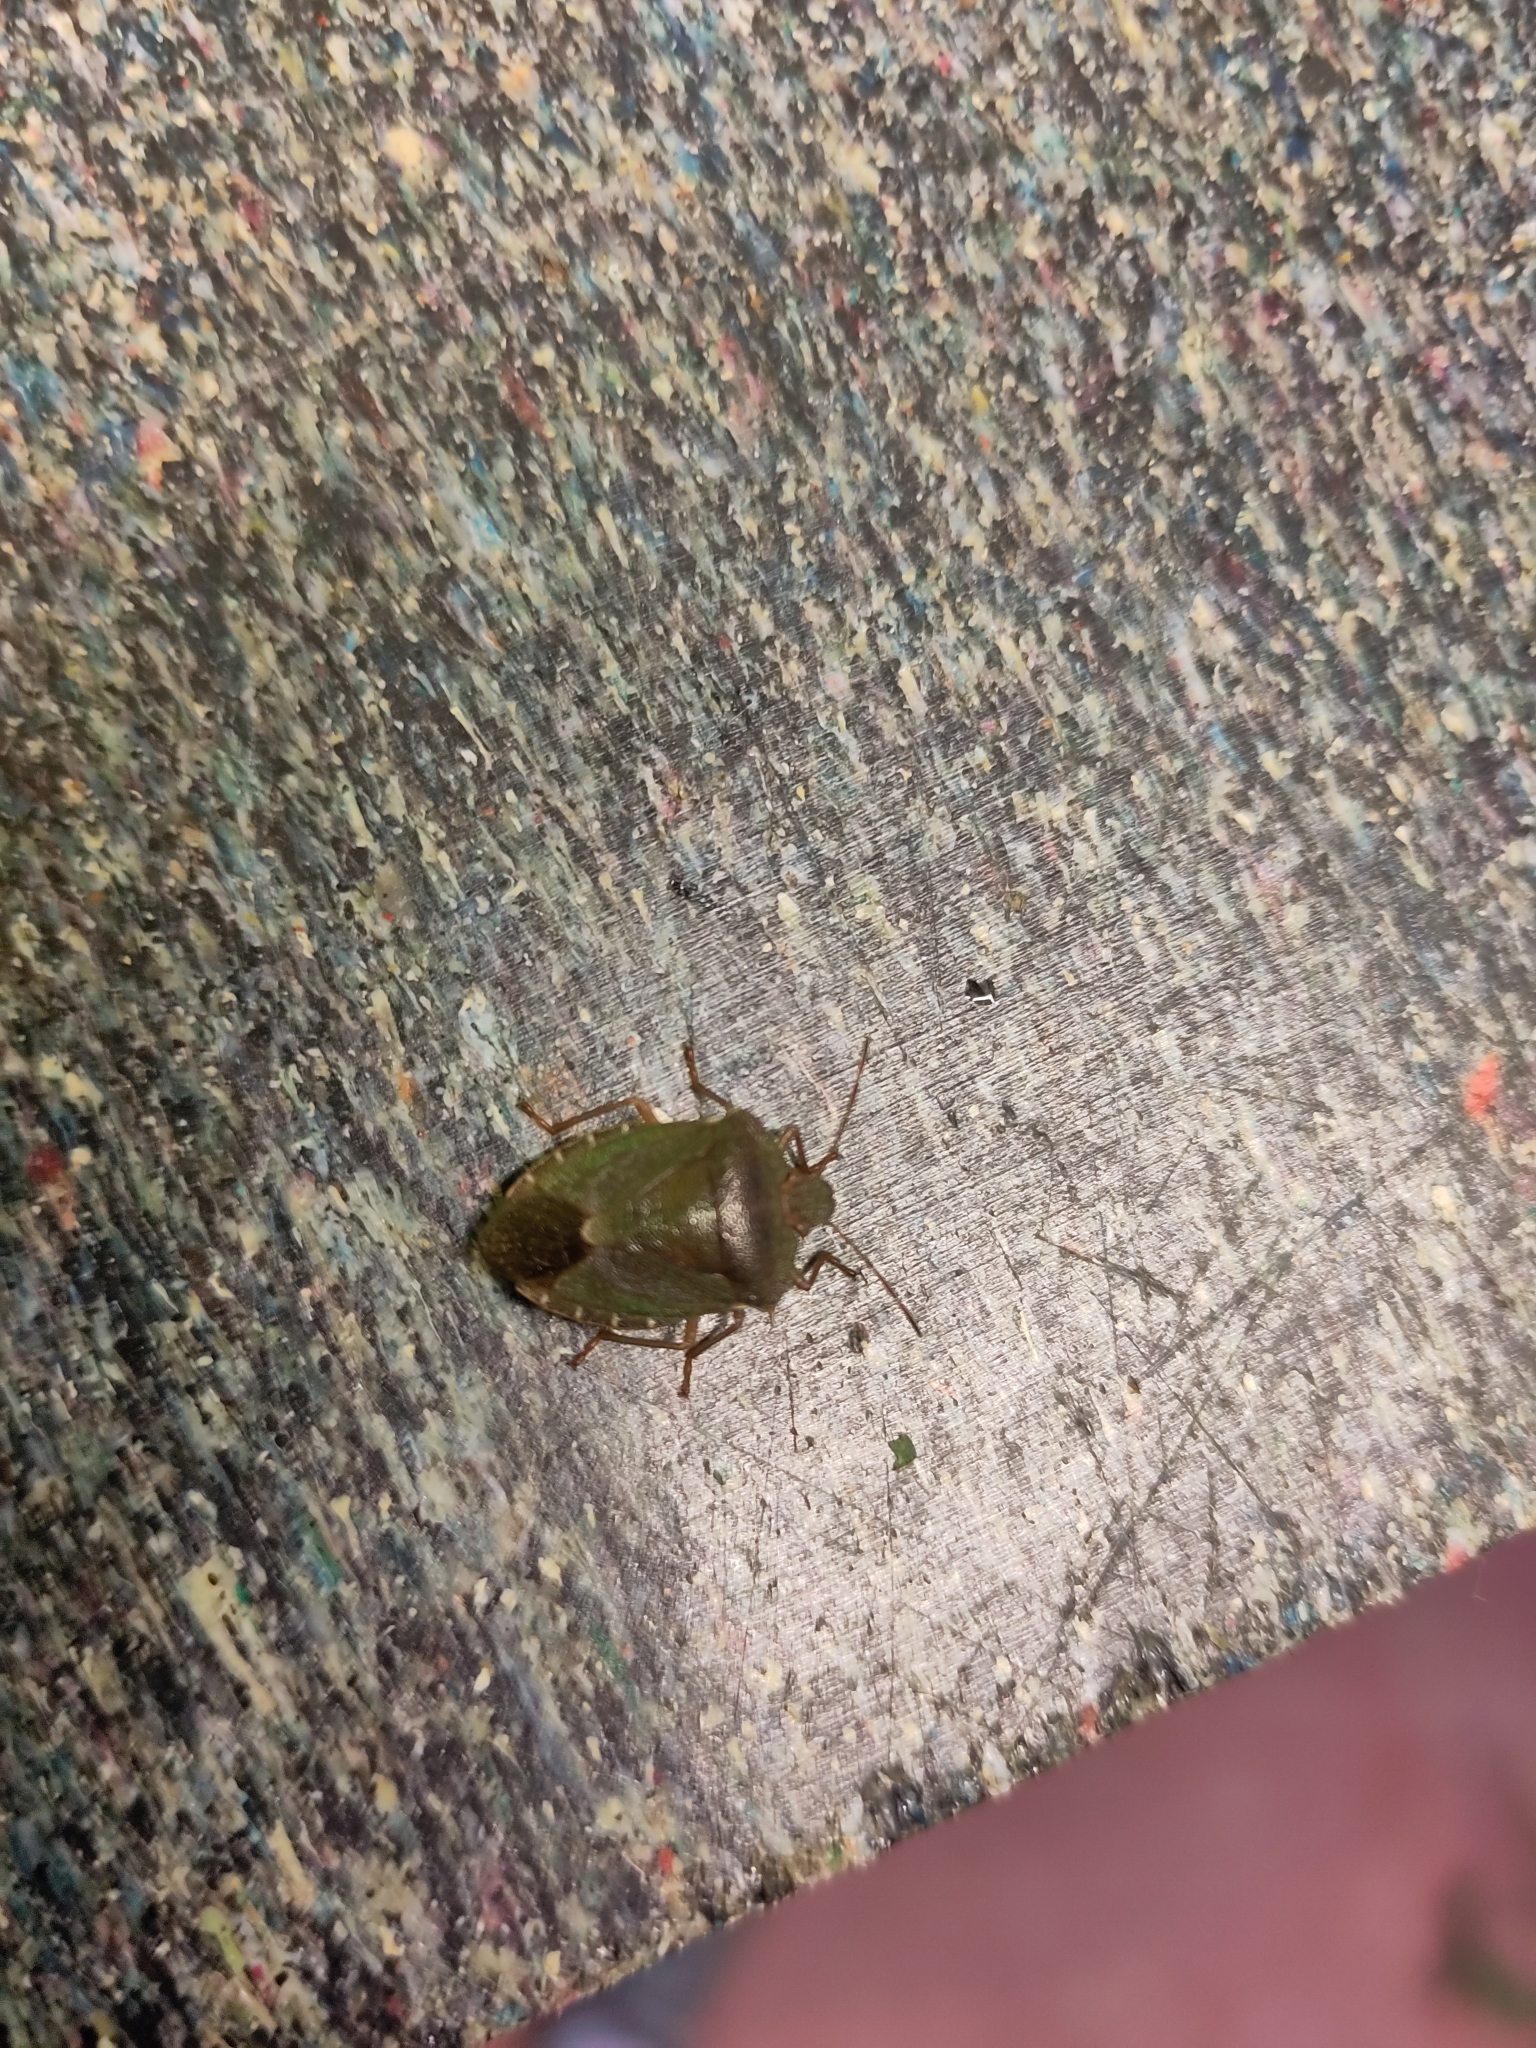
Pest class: stink_bug